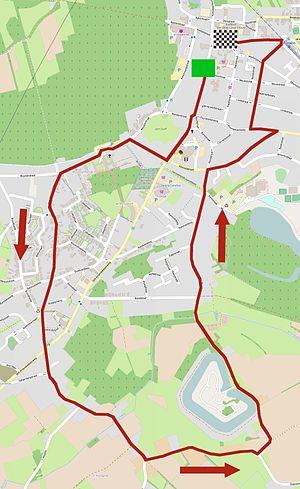
Un prologue en cyclisme sur route est une course contre-la-montre individuelle disputée en ouverture d'une course par étapes. Sa distance est courte : le règlement de l'Union cycliste internationale impose qu'elle soit de moins de 8 km pour les hommes élite et moins de 23 ans, et de moins de 4 km pour les femmes élite et junior et les hommes junior. Le prologue compte pour le classement général de la course par étapes dont il fait partie.
La 85ᵉ édition du Tour de Belgique a eu lieu du 27 au 31 mai 2015. La course fait partie du calendrier UCI Europe Tour 2015 en catégorie 2.HC.